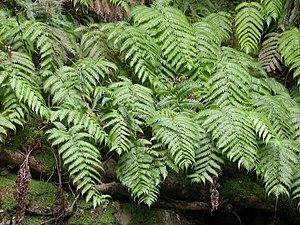
Woodwardia radicans est une grande fougère tropicale aimant les lieux humides, elle a la capacité de former des bulbilles en touchant le sol qui repartiront, formant de nouveaux individus. Les sores allongés sont également caractéristiques.
La liste des espèces végétales protégées sur l'ensemble du territoire français métropolitain est une liste officielle définie par le gouvernement français, recensant les espèces végétales protégées sur le territoire métropolitain de la France. Elle a été publiée dans l'arrêté du 20 janvier 1982, lequel a été modifié à trois reprises : par l'arrêté du 31 août 1995, par celui du 14 décembre 2006 et par celui du 23 mai 2013.